Clara's Ghost

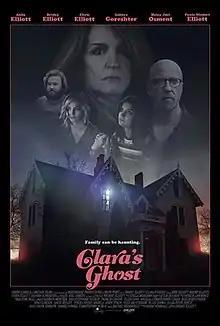
Film poster

Clara's Ghost is a 2018 American comedy-drama film written by, directed by and starring Bridey Elliott and also starring Abby Elliott, Chris Elliott, Isidora Goreshter, Haley Joel Osment and Paula Niedert Elliott.